Traditional games in the Philippines

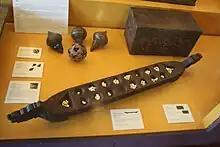
Filipino boat-shaped "sungkâ" with cowrie shell seeds, along with "sipà" (rattan wicker ball) and "kakasing" (tops)

Dama is a game with leaping captures played in the Philippines. It is similar to draughts or checkers. In it, a kinged piece may capture by the flying leap in one direction.